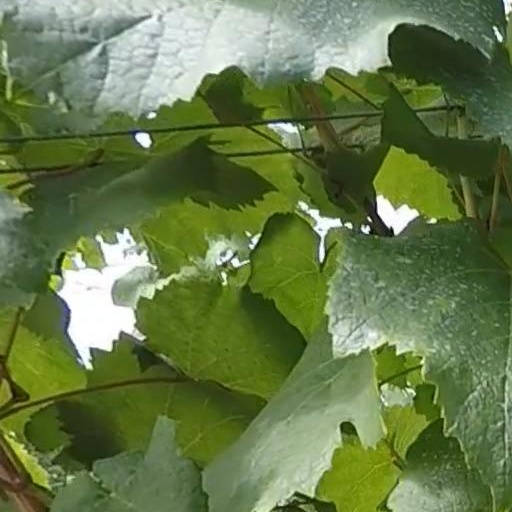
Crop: grape